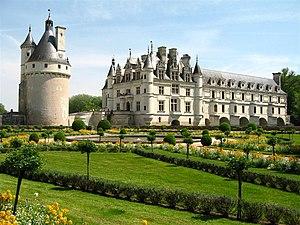
Le château de Chenonceau est un château de la Loire situé en Touraine, sur la commune de Chenonceaux, dans le département d'Indre-et-Loire en région Centre-Val de Loire.